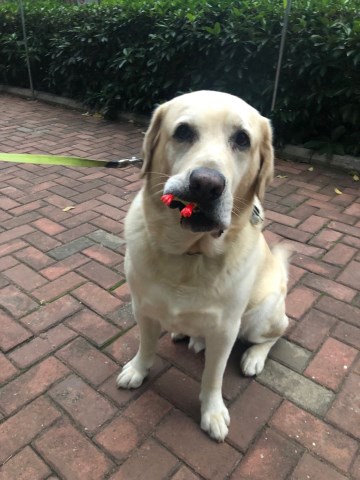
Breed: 3580-n000122-Labrador_retriever